San Giovanni Bosco in Via Tuscolana

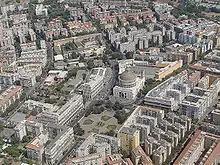
The basilica in its urban context

The church is a parish seat of the Diocese of Rome and has been entrusted to the care of the Salesian Fathers.